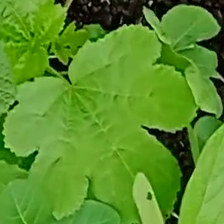
Weed species: Little_Mallow(Malva parviflora)